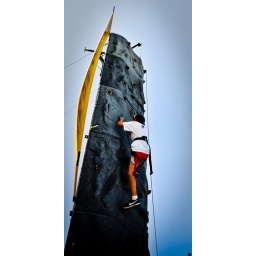
Kids tried their hands at the rock wall at Hazelia Field. Photo by James Colhoff Jr.